Beijing Capital Airlines

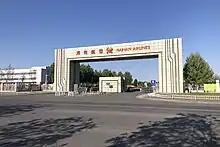
Hainan Airlines facility in Beijing, which has the Capital Airlines headquarters

On 2 April 2010, Beijing Capital Airlines CO., LTD. launched its first service, based at Beijing Capital International Airport. Deer Jet Airlines was divided into two companies on 4 May 2010. While the charter operation has kept the Deer Jet branding, scheduled operations using Airbus aircraft were renamed Beijing Capital Airlines. Beijing Capital Airlines operates mainly in China including the Hong Kong and Macao special administrative regions and Taiwan, focusing on international air passenger service and cargo transport operations.